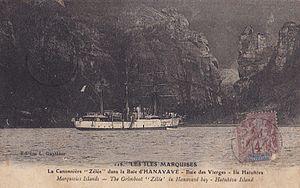
Vue de la canonnière la Zélée en 1910 aux îles Marquises. Carte postale.
Zélée ou Zeleia est une ville antique de Mysie. On croit avoir identifié le lieu il y a quelques années à Sarıköy, à 12 km de Gönen, dans la province de Balıkesir, en Turquie.